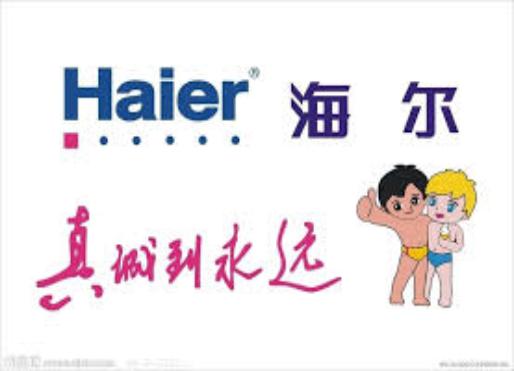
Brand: haier
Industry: Electronic